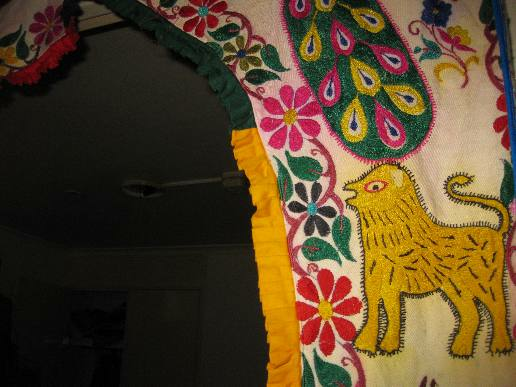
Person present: No